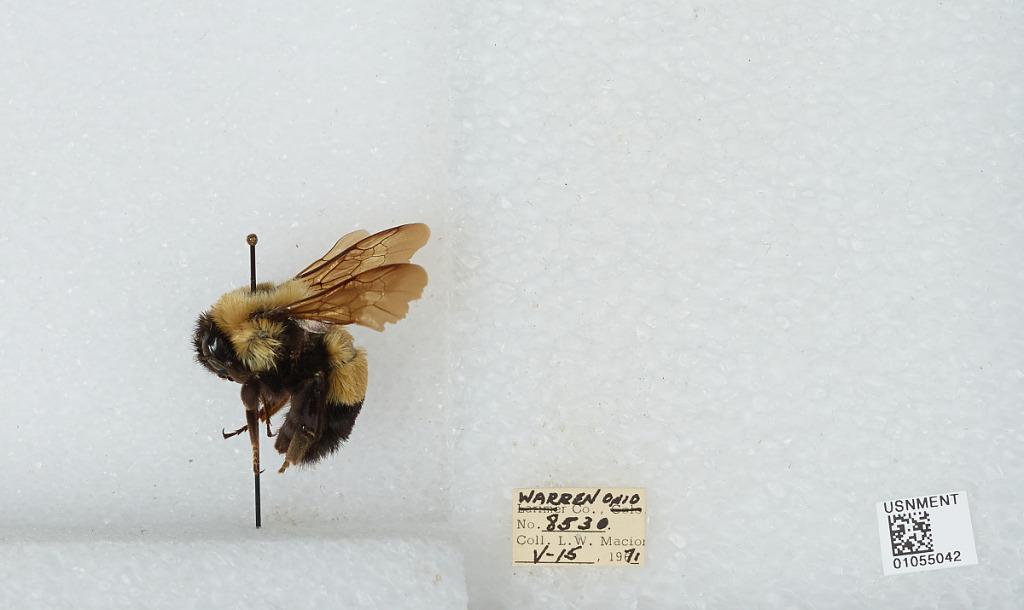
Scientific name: Bombus (Bombus) affinis Cresson
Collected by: L. Macior
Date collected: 1971-5-15
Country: United States
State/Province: Ohio
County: Warren
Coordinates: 39.4242, -84.1856